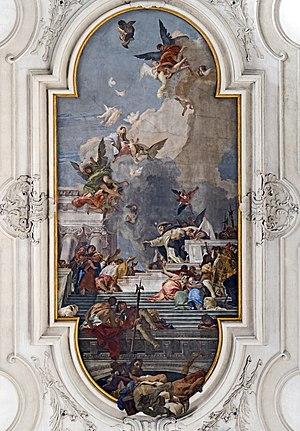
L'église Sainte-Marie-du-Rosaire, communement appelée église des Jésuates est un édifice religieux catholique de la ville de Venise, situé dans le sestiere de Dorsoduro, contrada San Trovaso.
L'école vénitienne de peinture s'est développée essentiellement à Venise même, dans ce lieu indispensable aux échanges entre le Nord et le Sud, l'Europe du Nord et les pays baignés par la Méditerranée, L'Orient et l'Occident, durant une longue période qui va du XIVᵉ siècle au XVIIIᵉ siècle, période de rayonnement de l'École vénitienne. Elle a rassemblé des peintres provenant des environs, ceux des territoires de la République, sur la terre ferme, et d'anciennes familles vénitiennes. Leurs peintures, devenues célèbres à Venise, ont été commercialisées dans toute l'Europe.